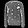
Label: Pullover